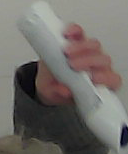
Product: rexona_spray